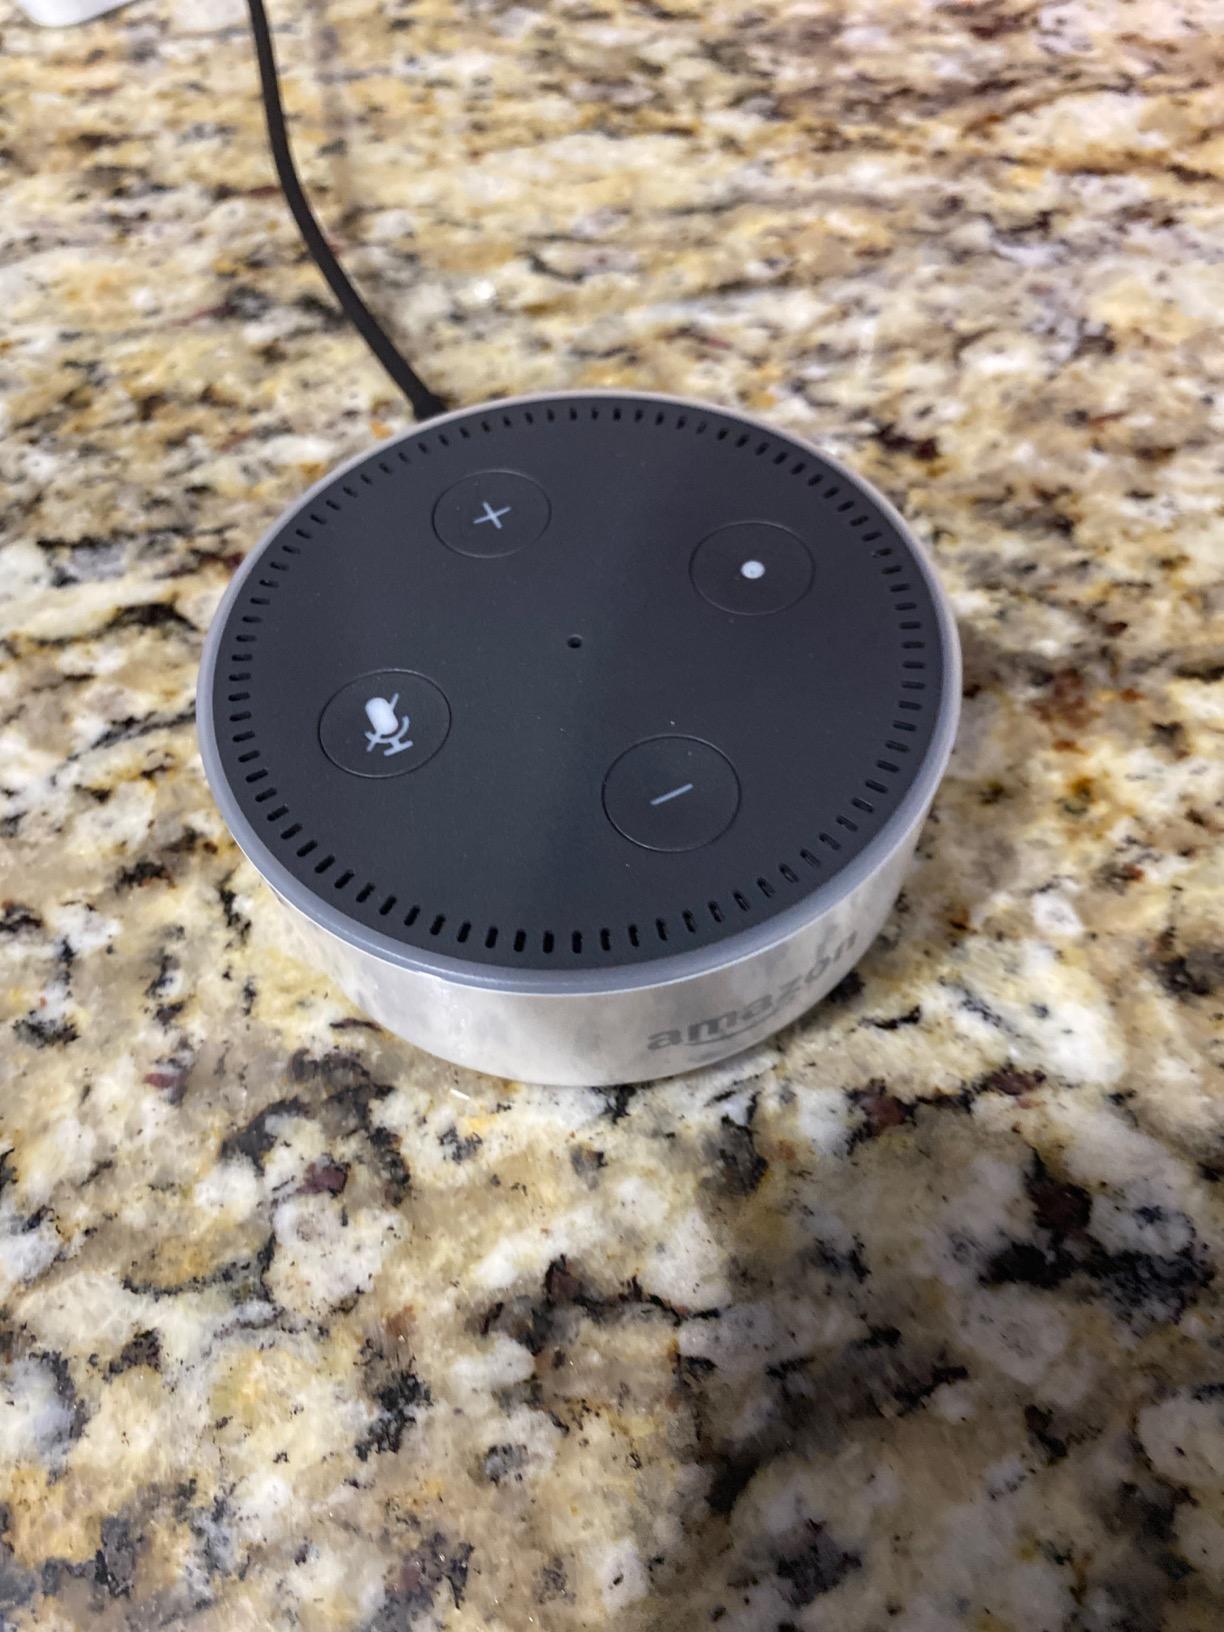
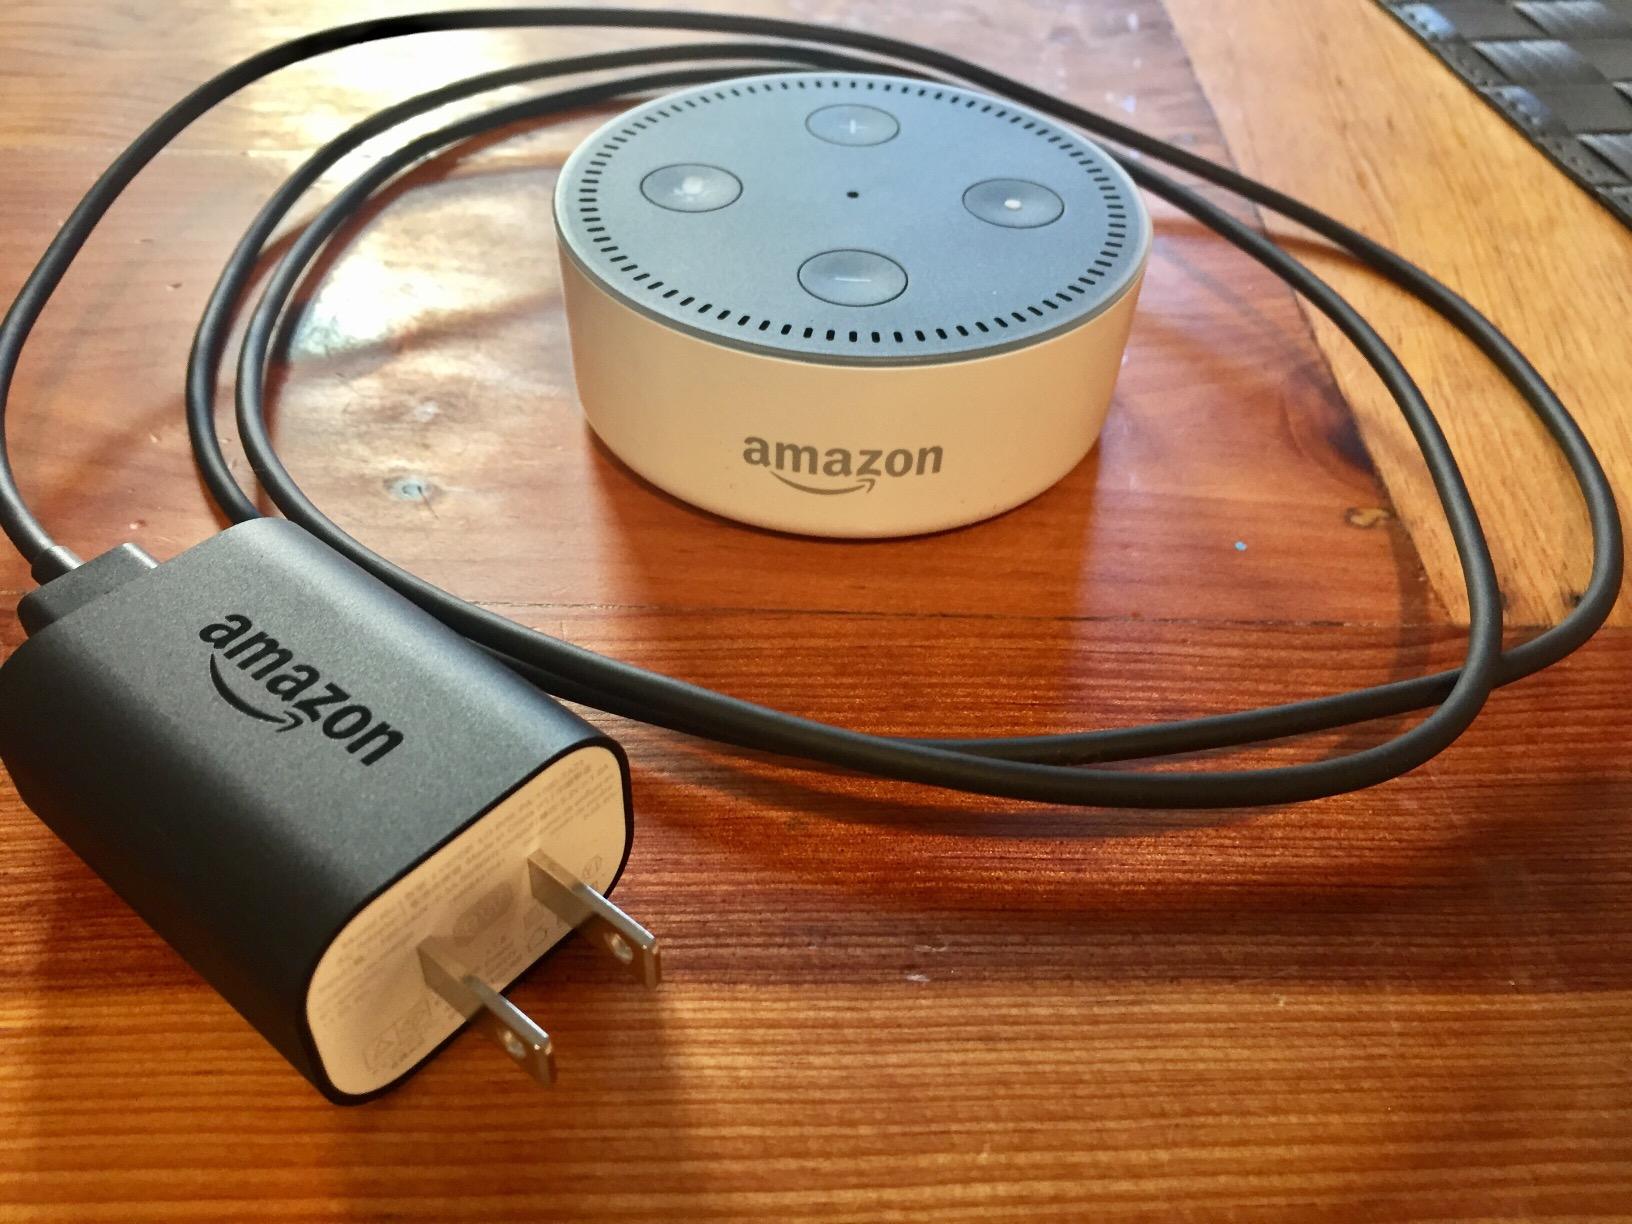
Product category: speaker
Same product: yes